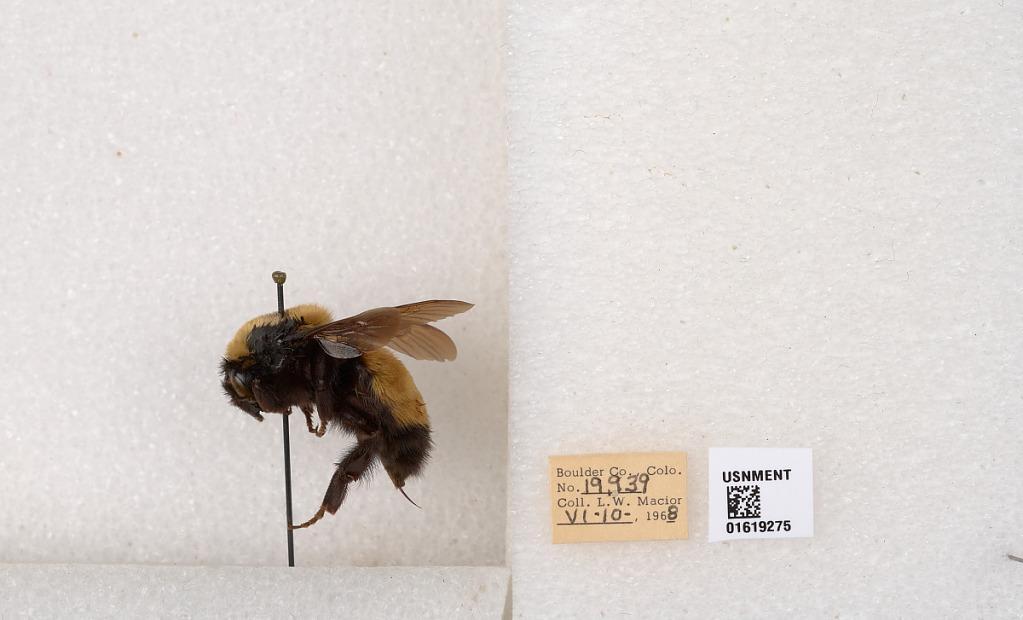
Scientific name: Bombus (Bombus) nevadensis Cresson